Goffstown Congregational Church

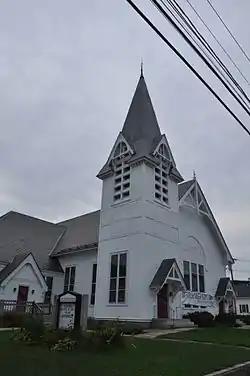

The Congregational Church of Goffstown (or Goffstown Congregational Church) is a historic Congregational church building in the center of Goffstown, New Hampshire, United States. It is a member of the Conservative Congregational Christian Conference (CCCC).